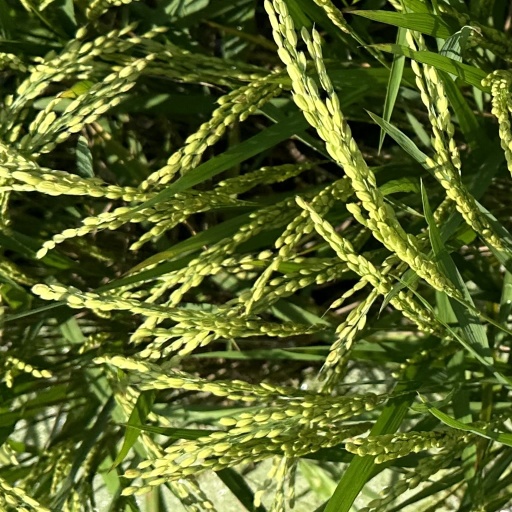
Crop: rice